Odhner Arithmometer

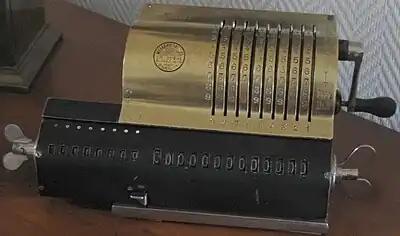

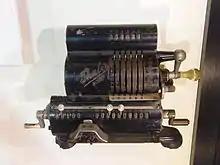
Thales

The Odhner Arithmometer was a very successful pinwheel calculator invented in Russia in 1873 by W. T. Odhner, a Swedish immigrant. Its industrial production officially started in 1890 in Odhner's Saint Petersburg workshop. Even though the machine was very popular, the production only lasted thirty years until the factory was nationalised and closed down during the Russian revolution of 1917.